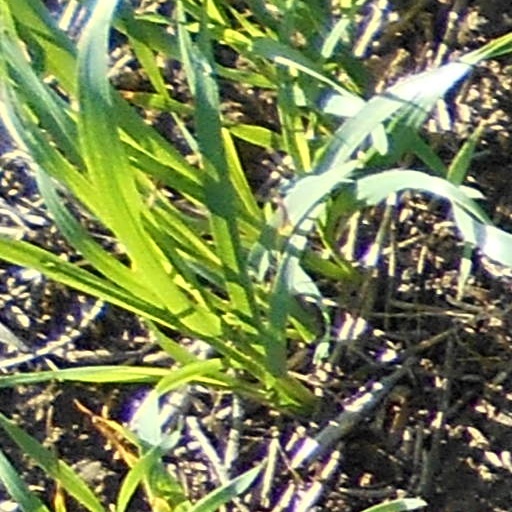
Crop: wheat